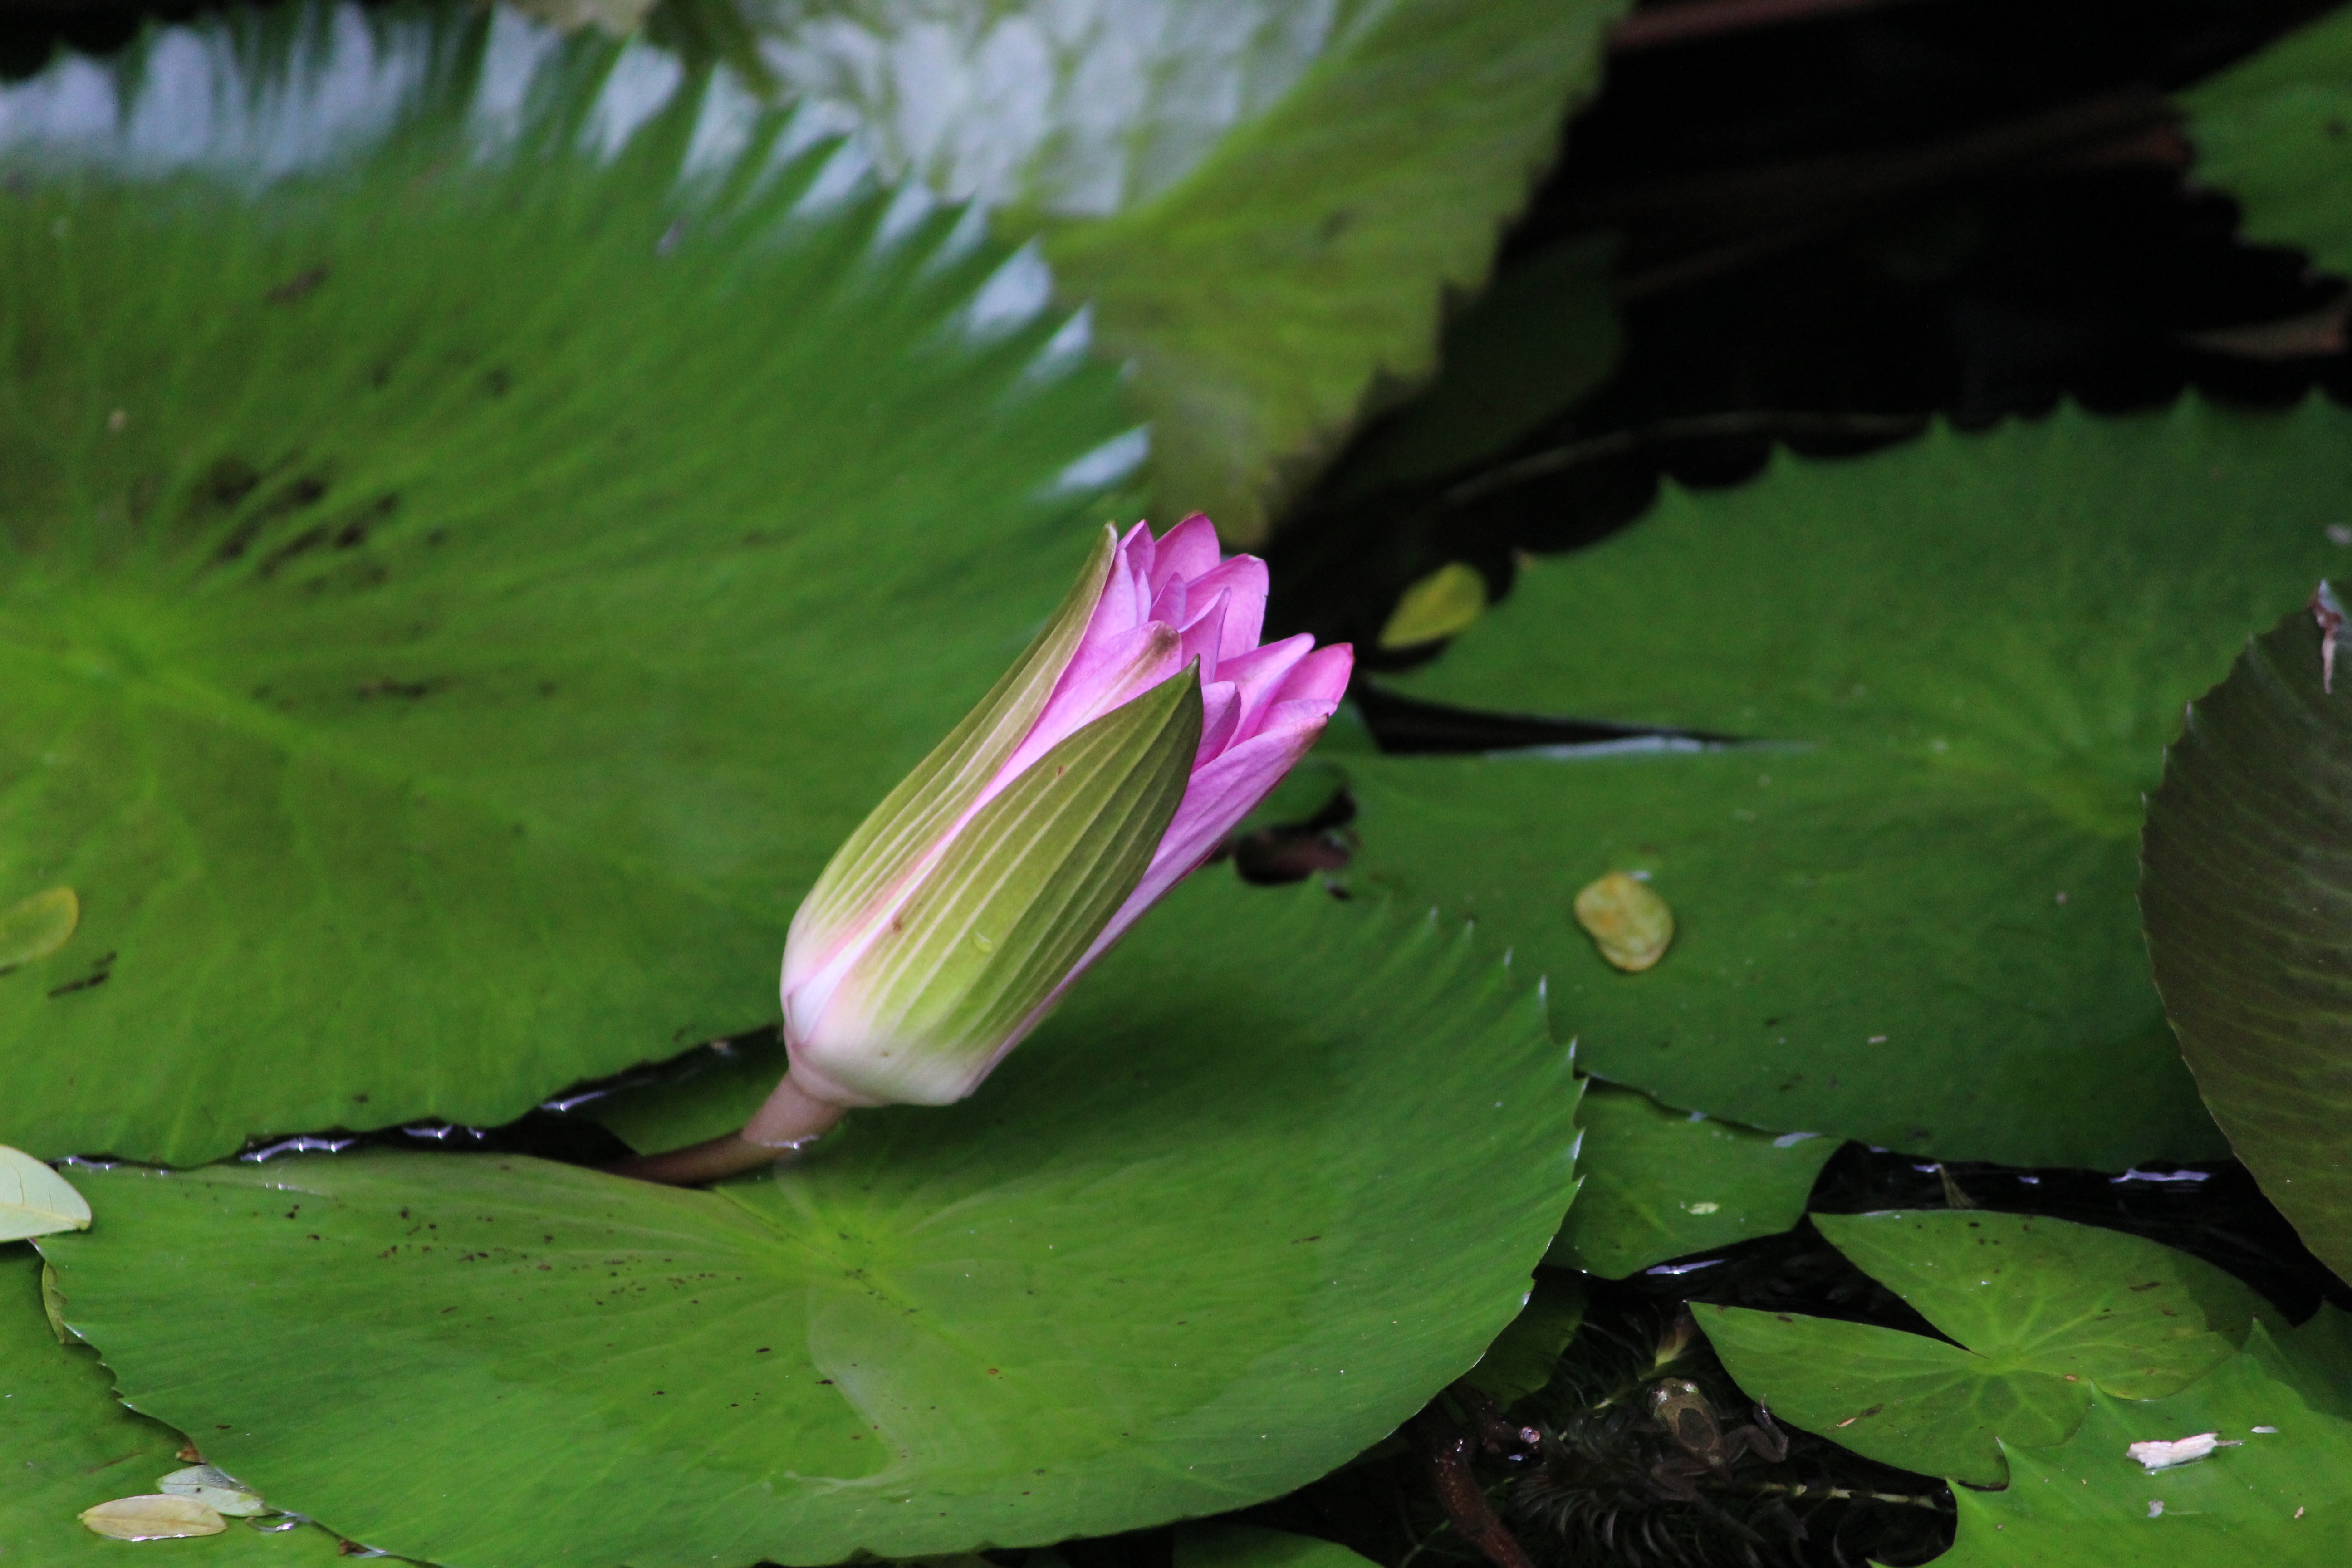
plant, leaf, flower, petal, pond, green, botany, sacred lotus, aquatic plant, flora, water lily, lotus, bud, macro photography, flowering plant, flower bud, plant stem, land plant, lotus family